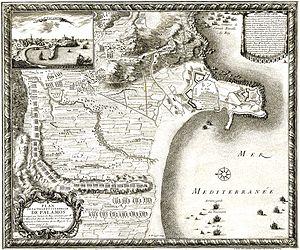
Gravure représentant le siège français sur Palamos entre 1 et 10 Juin 1694 Español: Grabado representando el asedio francés sobre Palamós entre el 1 y el 10 de junio de 1694